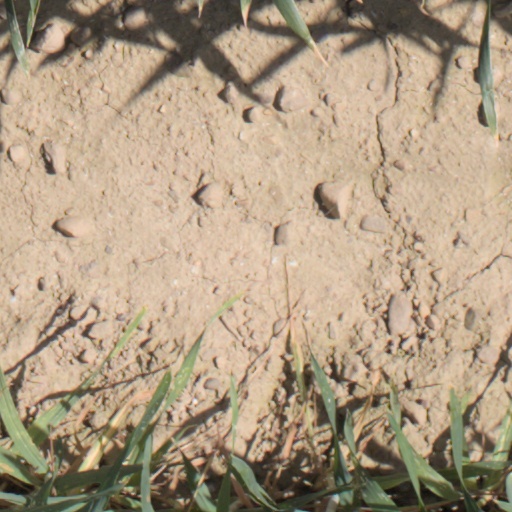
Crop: wheat